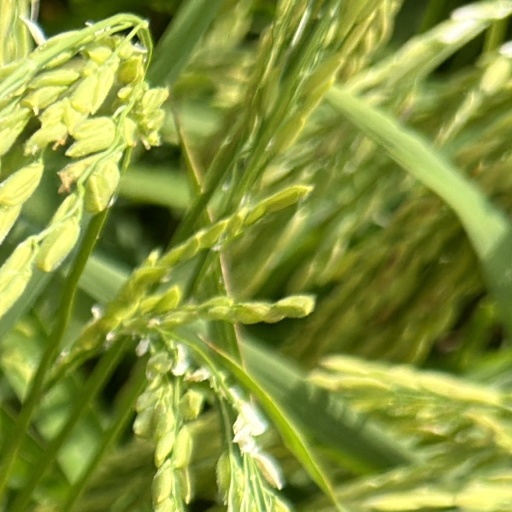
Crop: rice